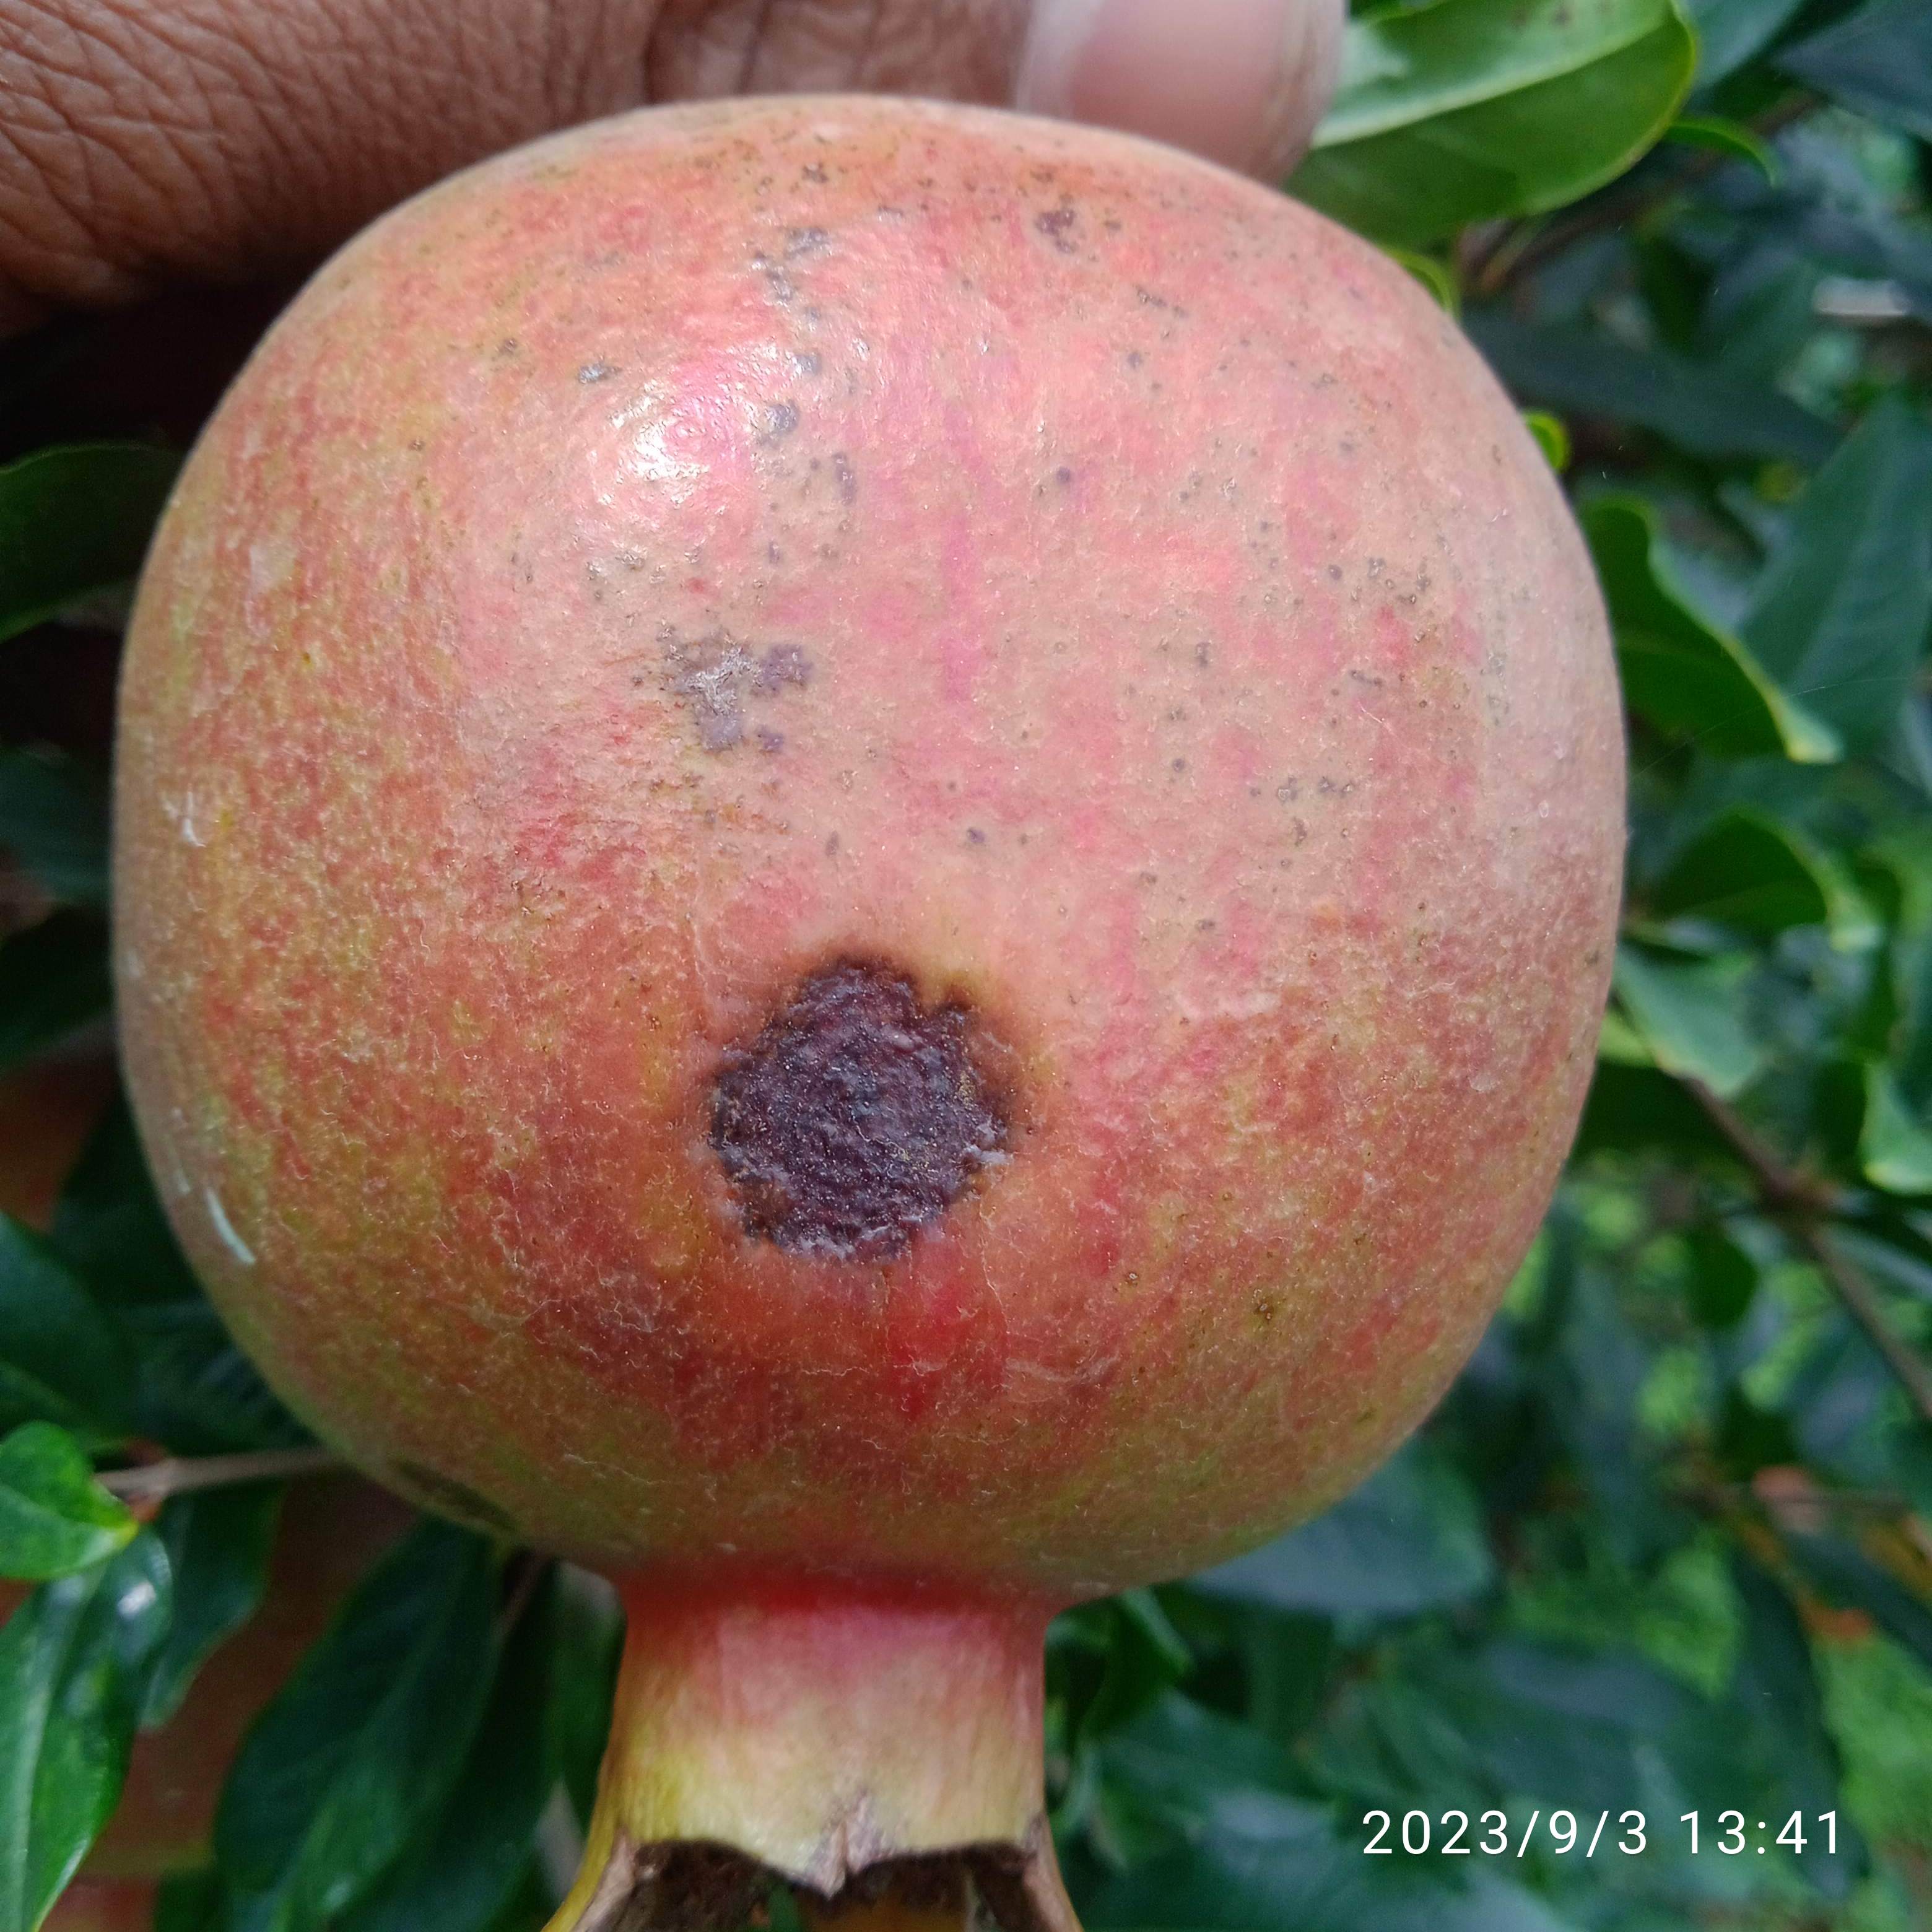
Label: Anthracnose